133 BC

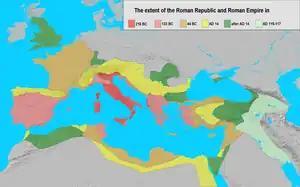
The Roman empire in 133 BC (in dark and light red)

Year 133 BC was a year of the pre-Julian Roman calendar. At the time it was known as the Year of the Consulship of Scaevola and Frugi (or, less frequently, year 621 "Ab urbe condita") and the Second Year of Yuanguang. The denomination 133 BC for this year has been used since the early medieval period, when the Anno Domini calendar era became the prevalent method in Europe for naming years.